Thurston Teal

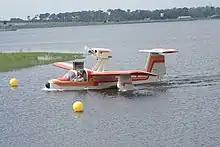
Thurston TSC-1A1

The Teal design features a high wing with tip floats for lateral stability. The horizontally opposed engine is mounted tractor fashion in a strut-supported pylon above the wing root. The T-tail includes a water rudder and tailwheel that swings up against the bottom of the rudder. Conventional undercarriage includes flat, spring-steel main undercarriage legs that rotate aft for water landings.